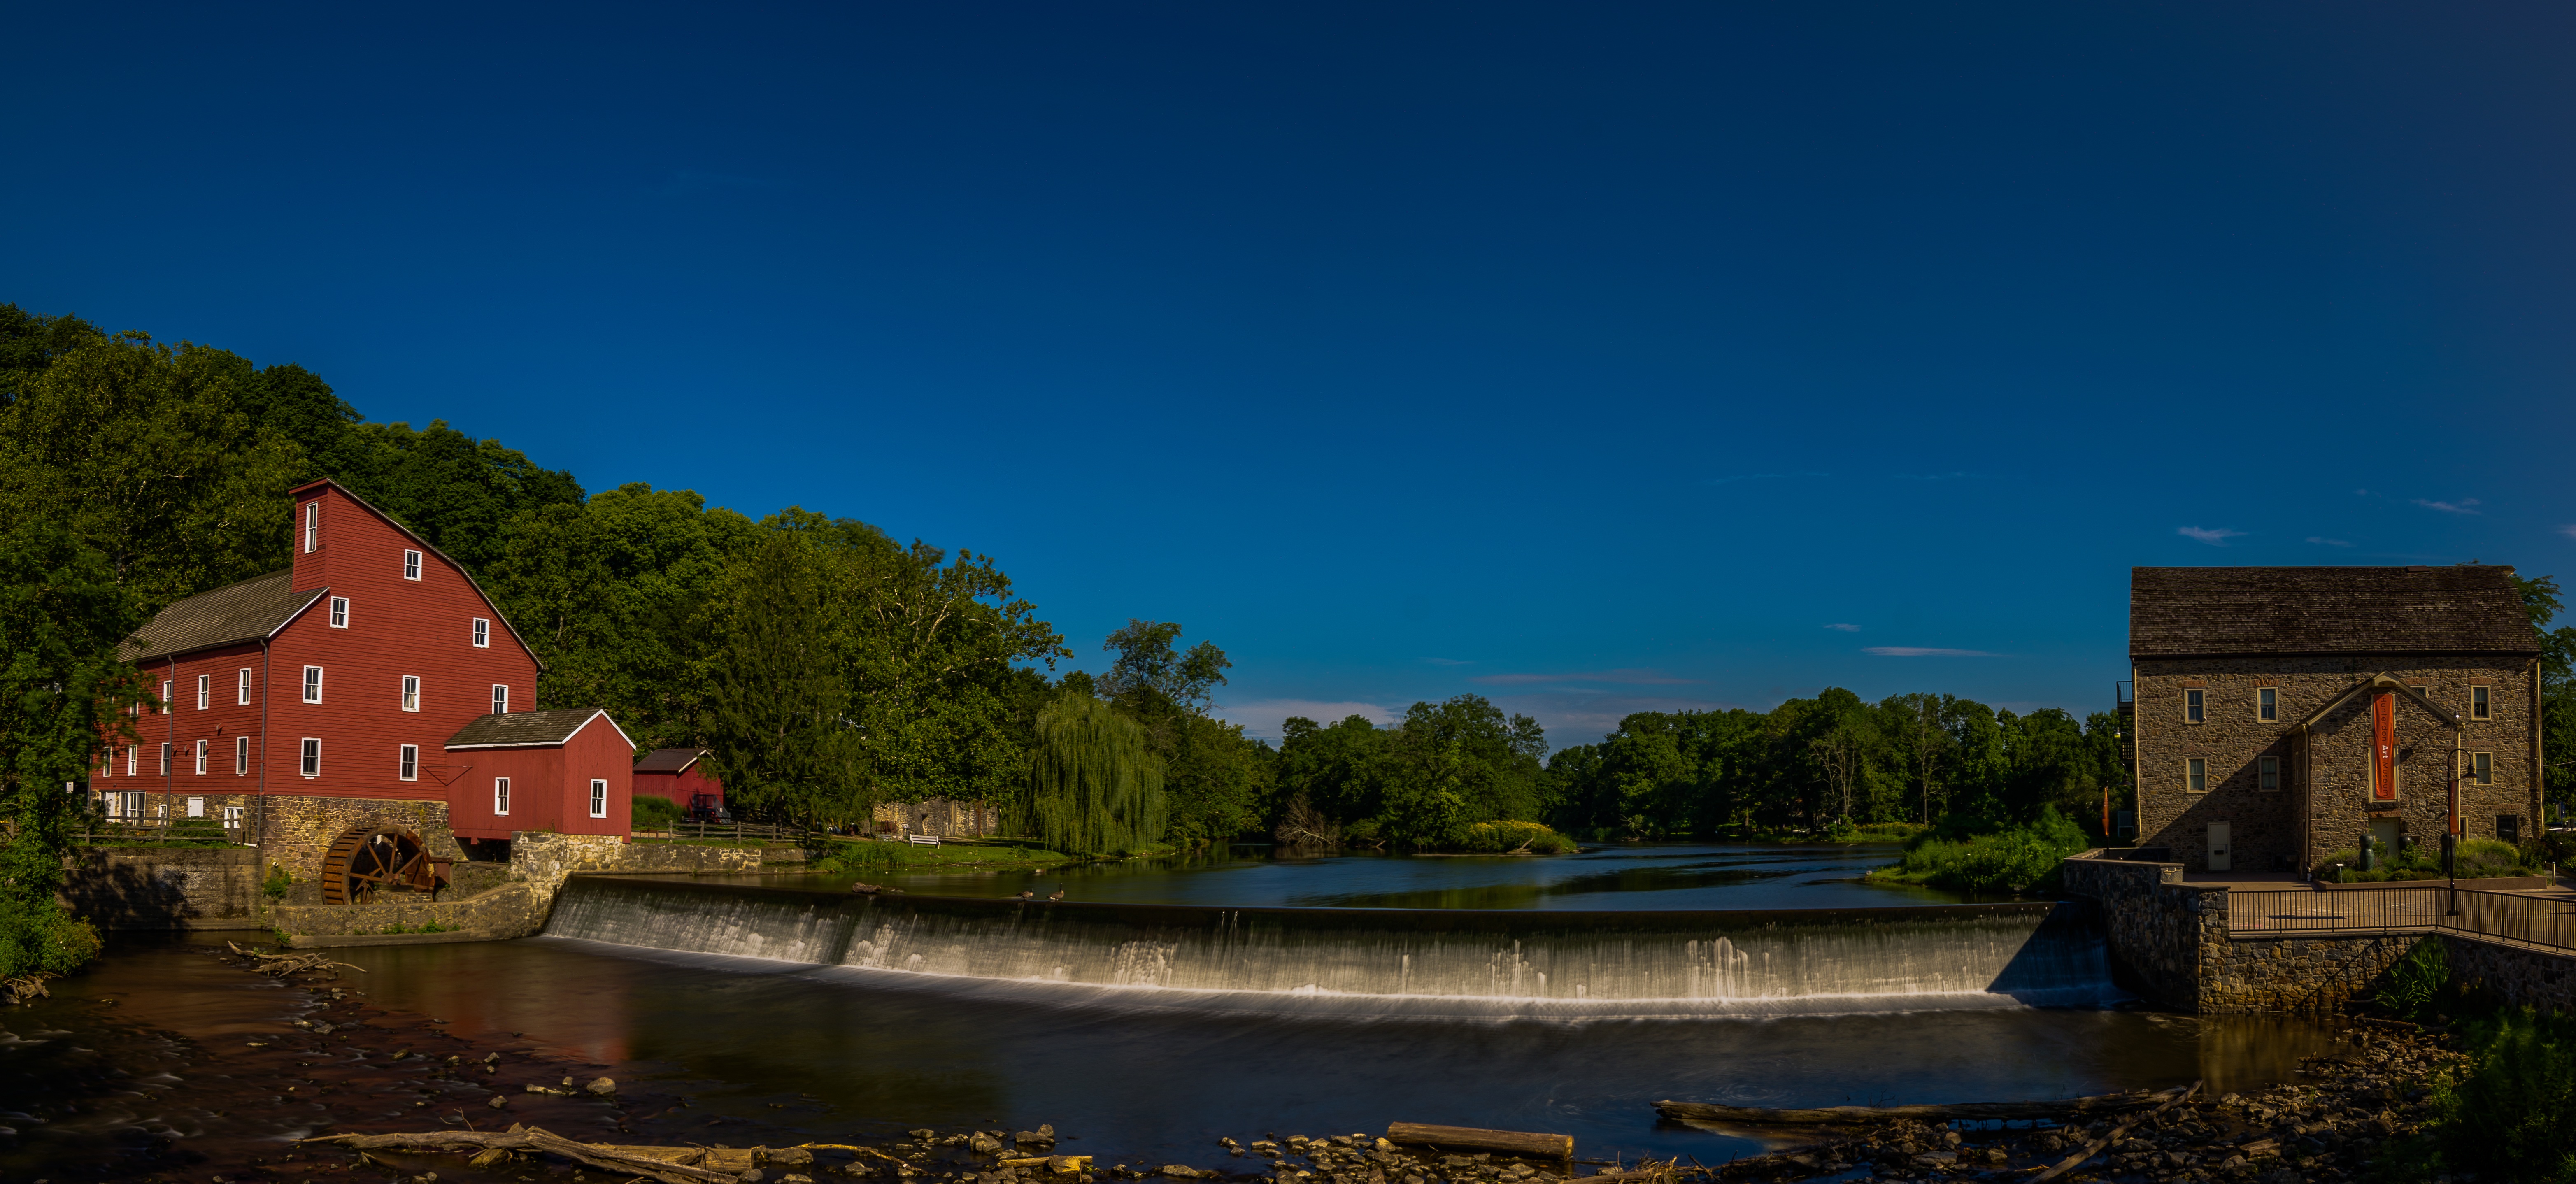
sky, lake, river, evening, reflection, landmark, reservoir, waterway, estate